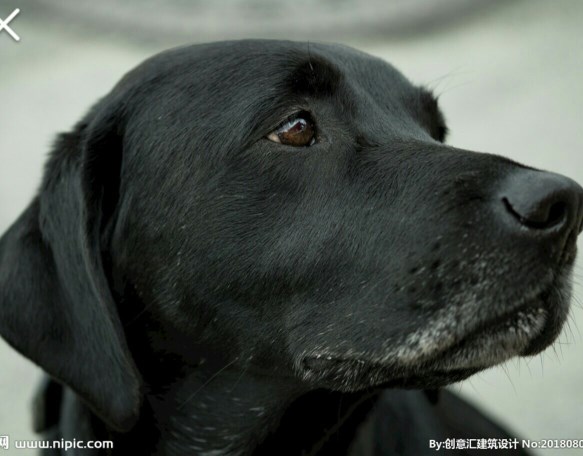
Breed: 3580-n000122-Labrador_retriever